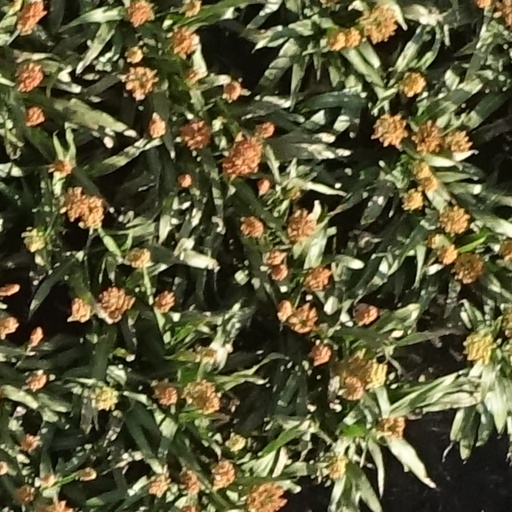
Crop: sorghum